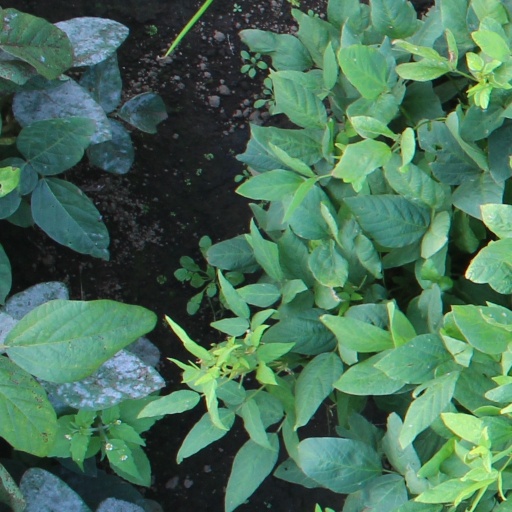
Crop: soybean